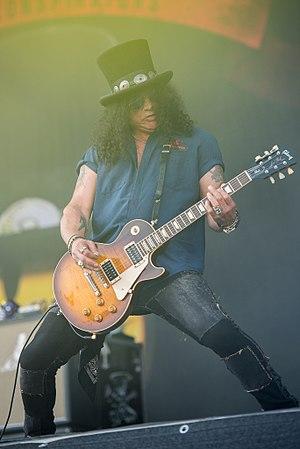
"Not in This Lifetime... est une tournée du groupe américain de hard rock Guns N' Roses qui marque le retour des membres originaux Slash et Duff McKagan. C'est la première fois depuis la fin de la tournée Use Your Illusion Tour en juillet 1993 que le chanteur Axl Rose, le bassiste Duff McKagan et le guitariste Slash jouent ensemble. Le nom de la tournée ""Not In This Lifetime"" fait référence à la réponse qu'avait donnée Axl Rose en 2012 à un journaliste qui lui demandait si une reformation du groupe allait avoir lieu. La claviériste Melissa Reese rejoint le groupe pour cette tournée.